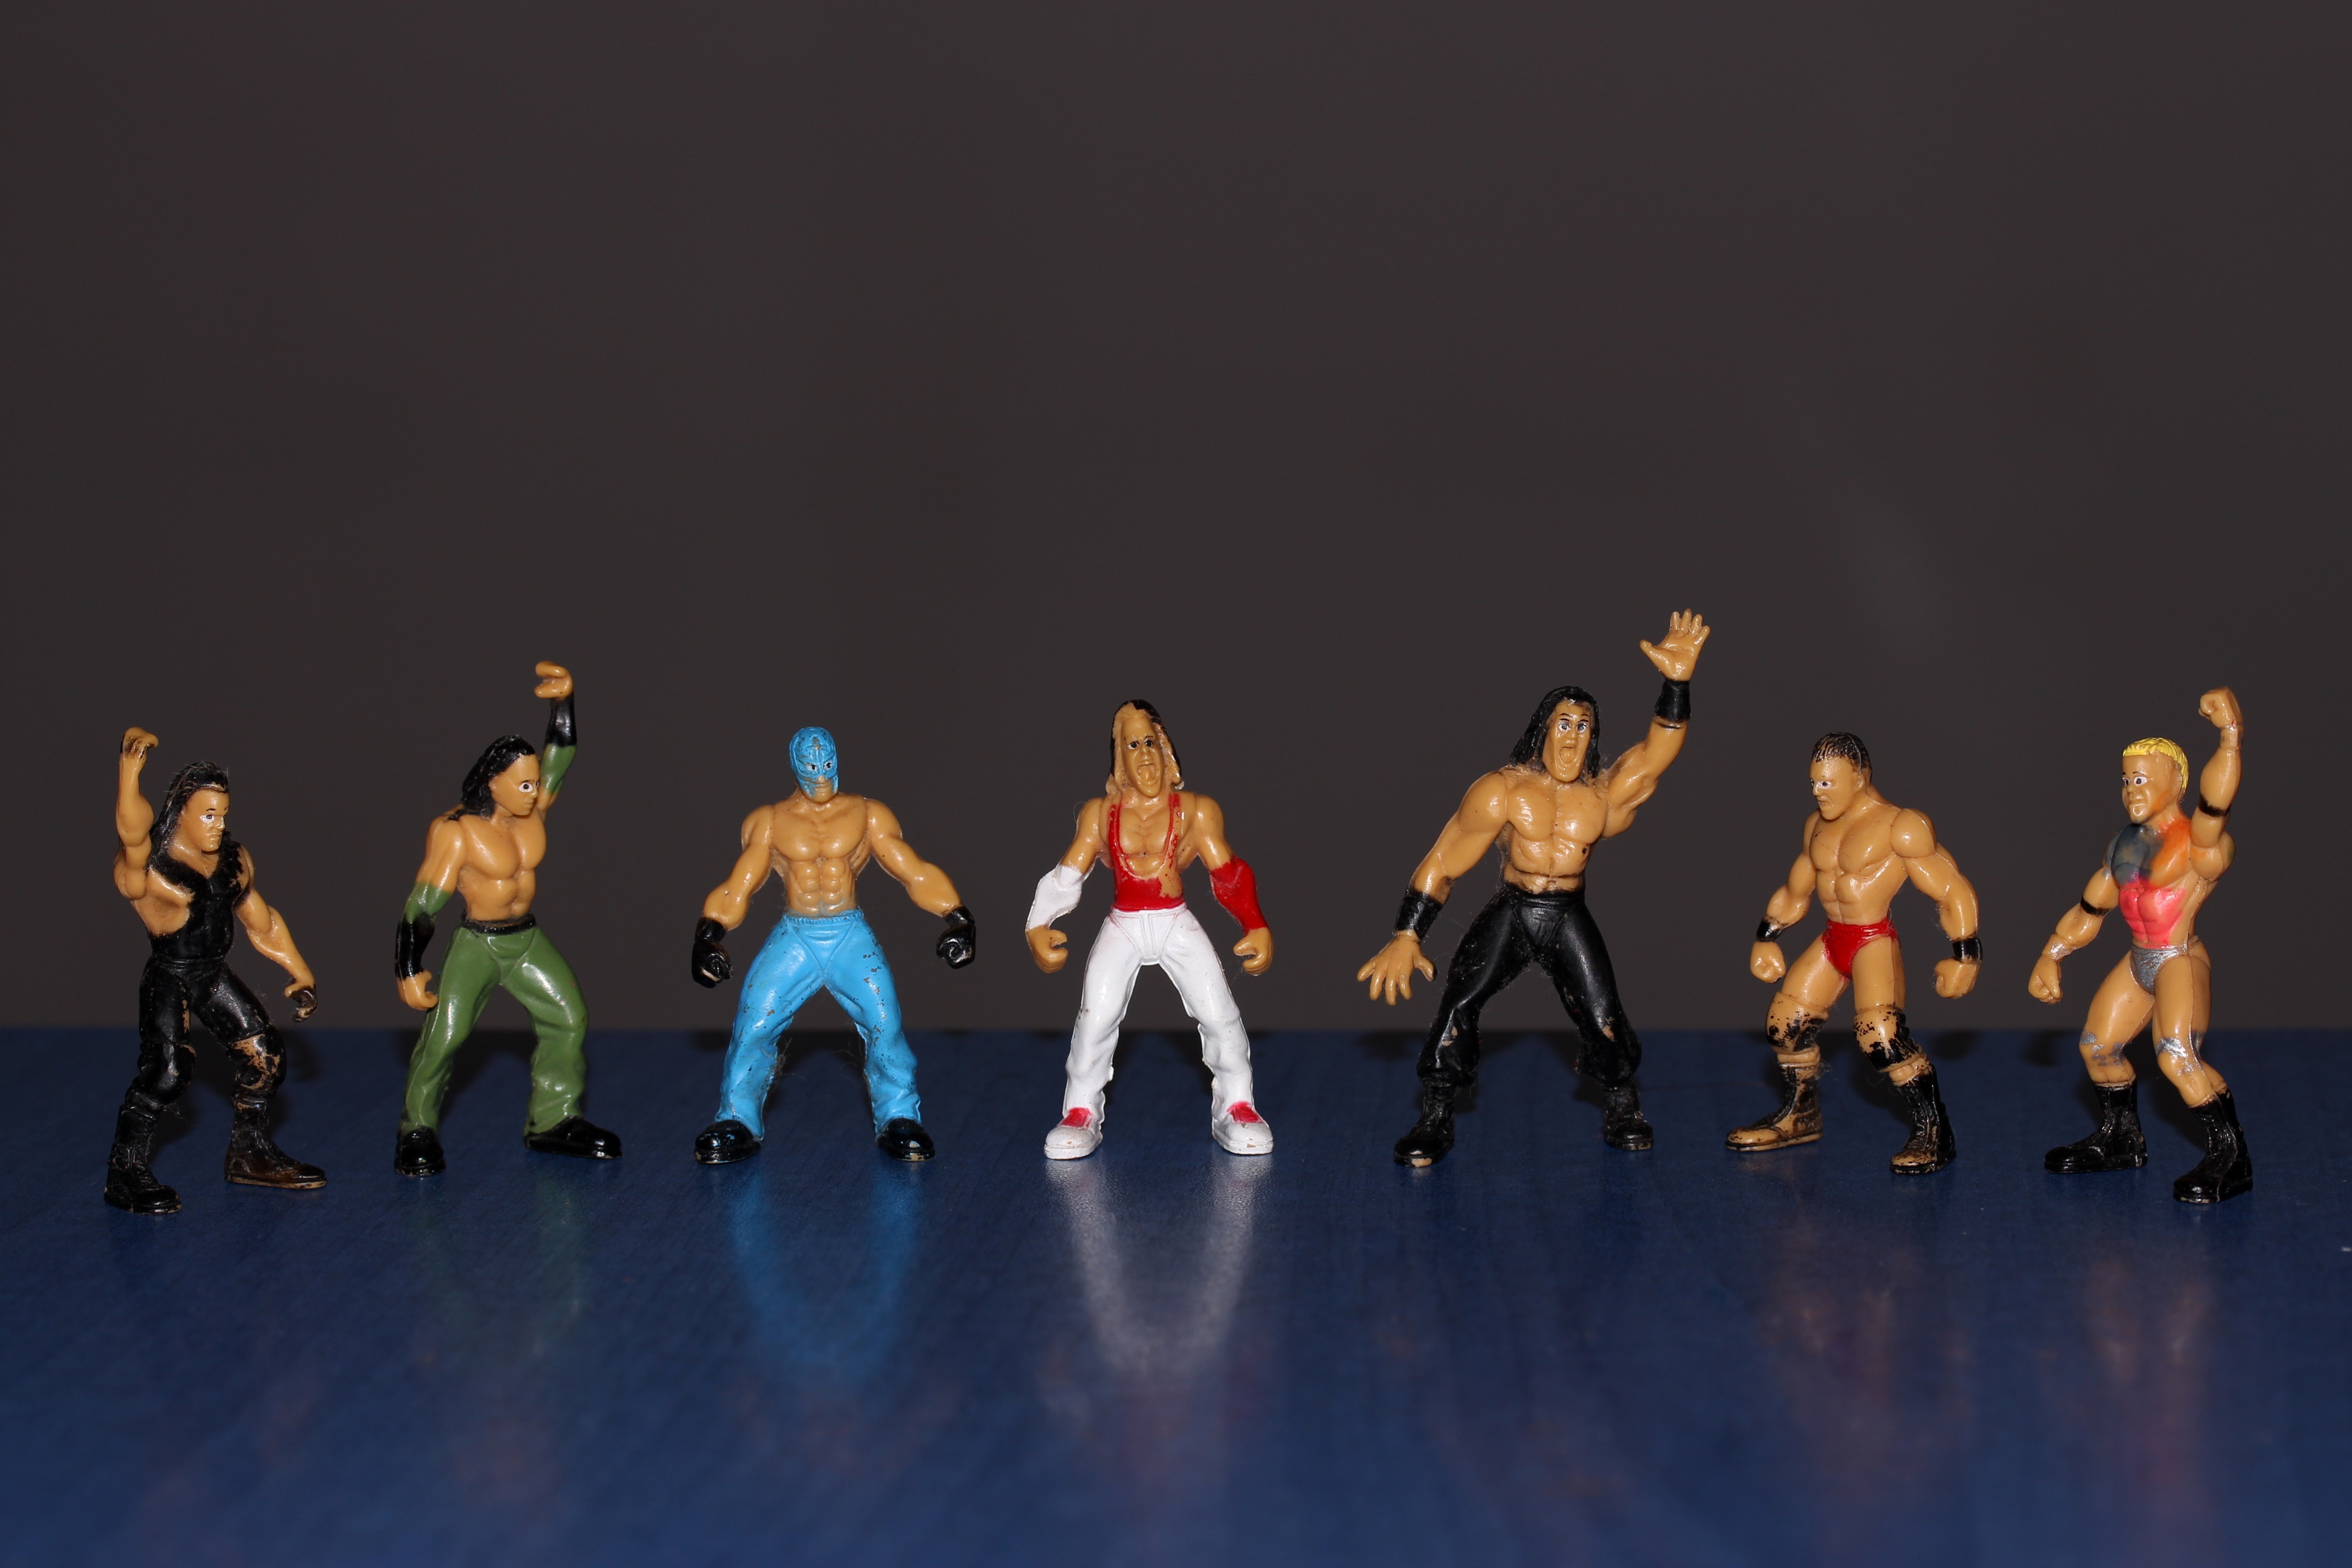
plastic, dance, performance art, stage, sports, toys, event, figurines, entertainment, heroes, performing arts, choreography, team sport, musical theatre, modern dance, concert dance